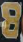
Number: 8